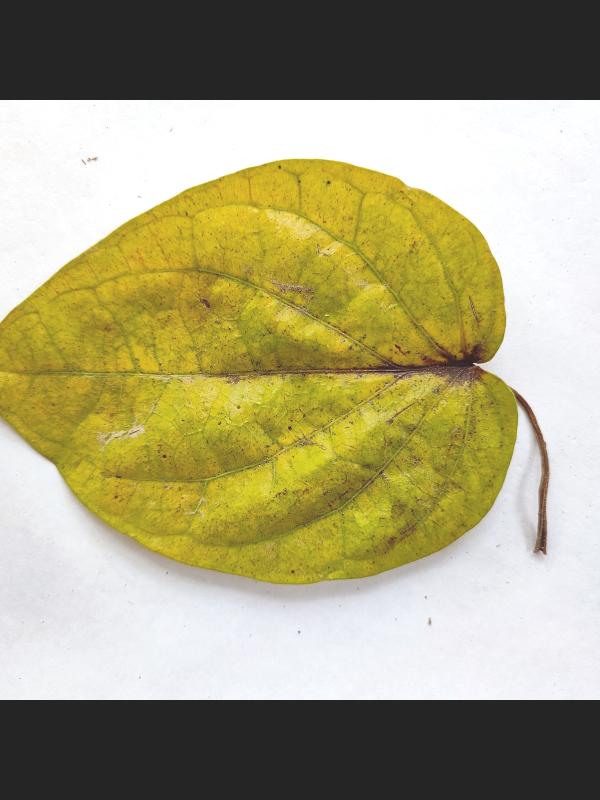
Label: Dried_Leaf